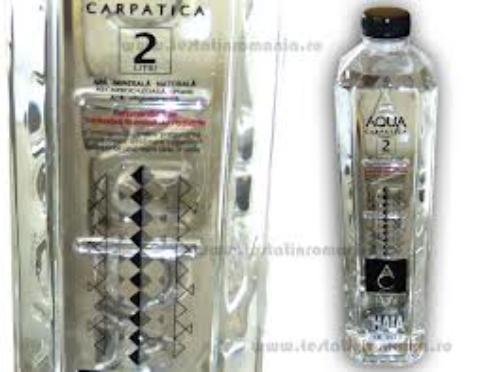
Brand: Aqua Carpatica
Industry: Food